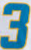
Number: 3